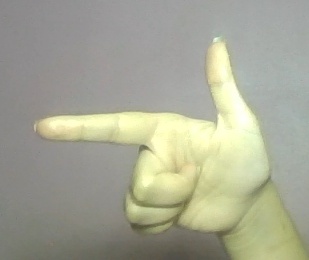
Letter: yaa